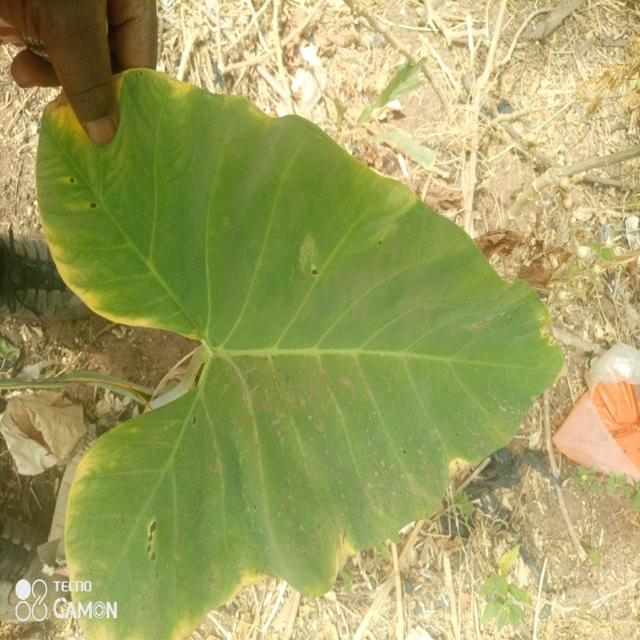
Label: Early_Blight